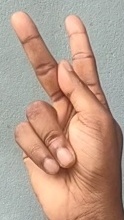
ASL sign: K